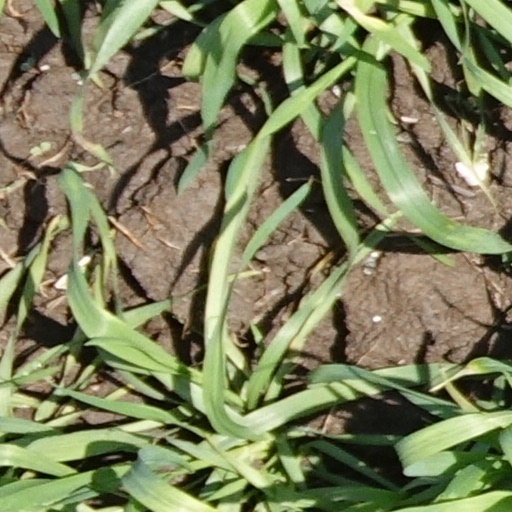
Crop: wheat